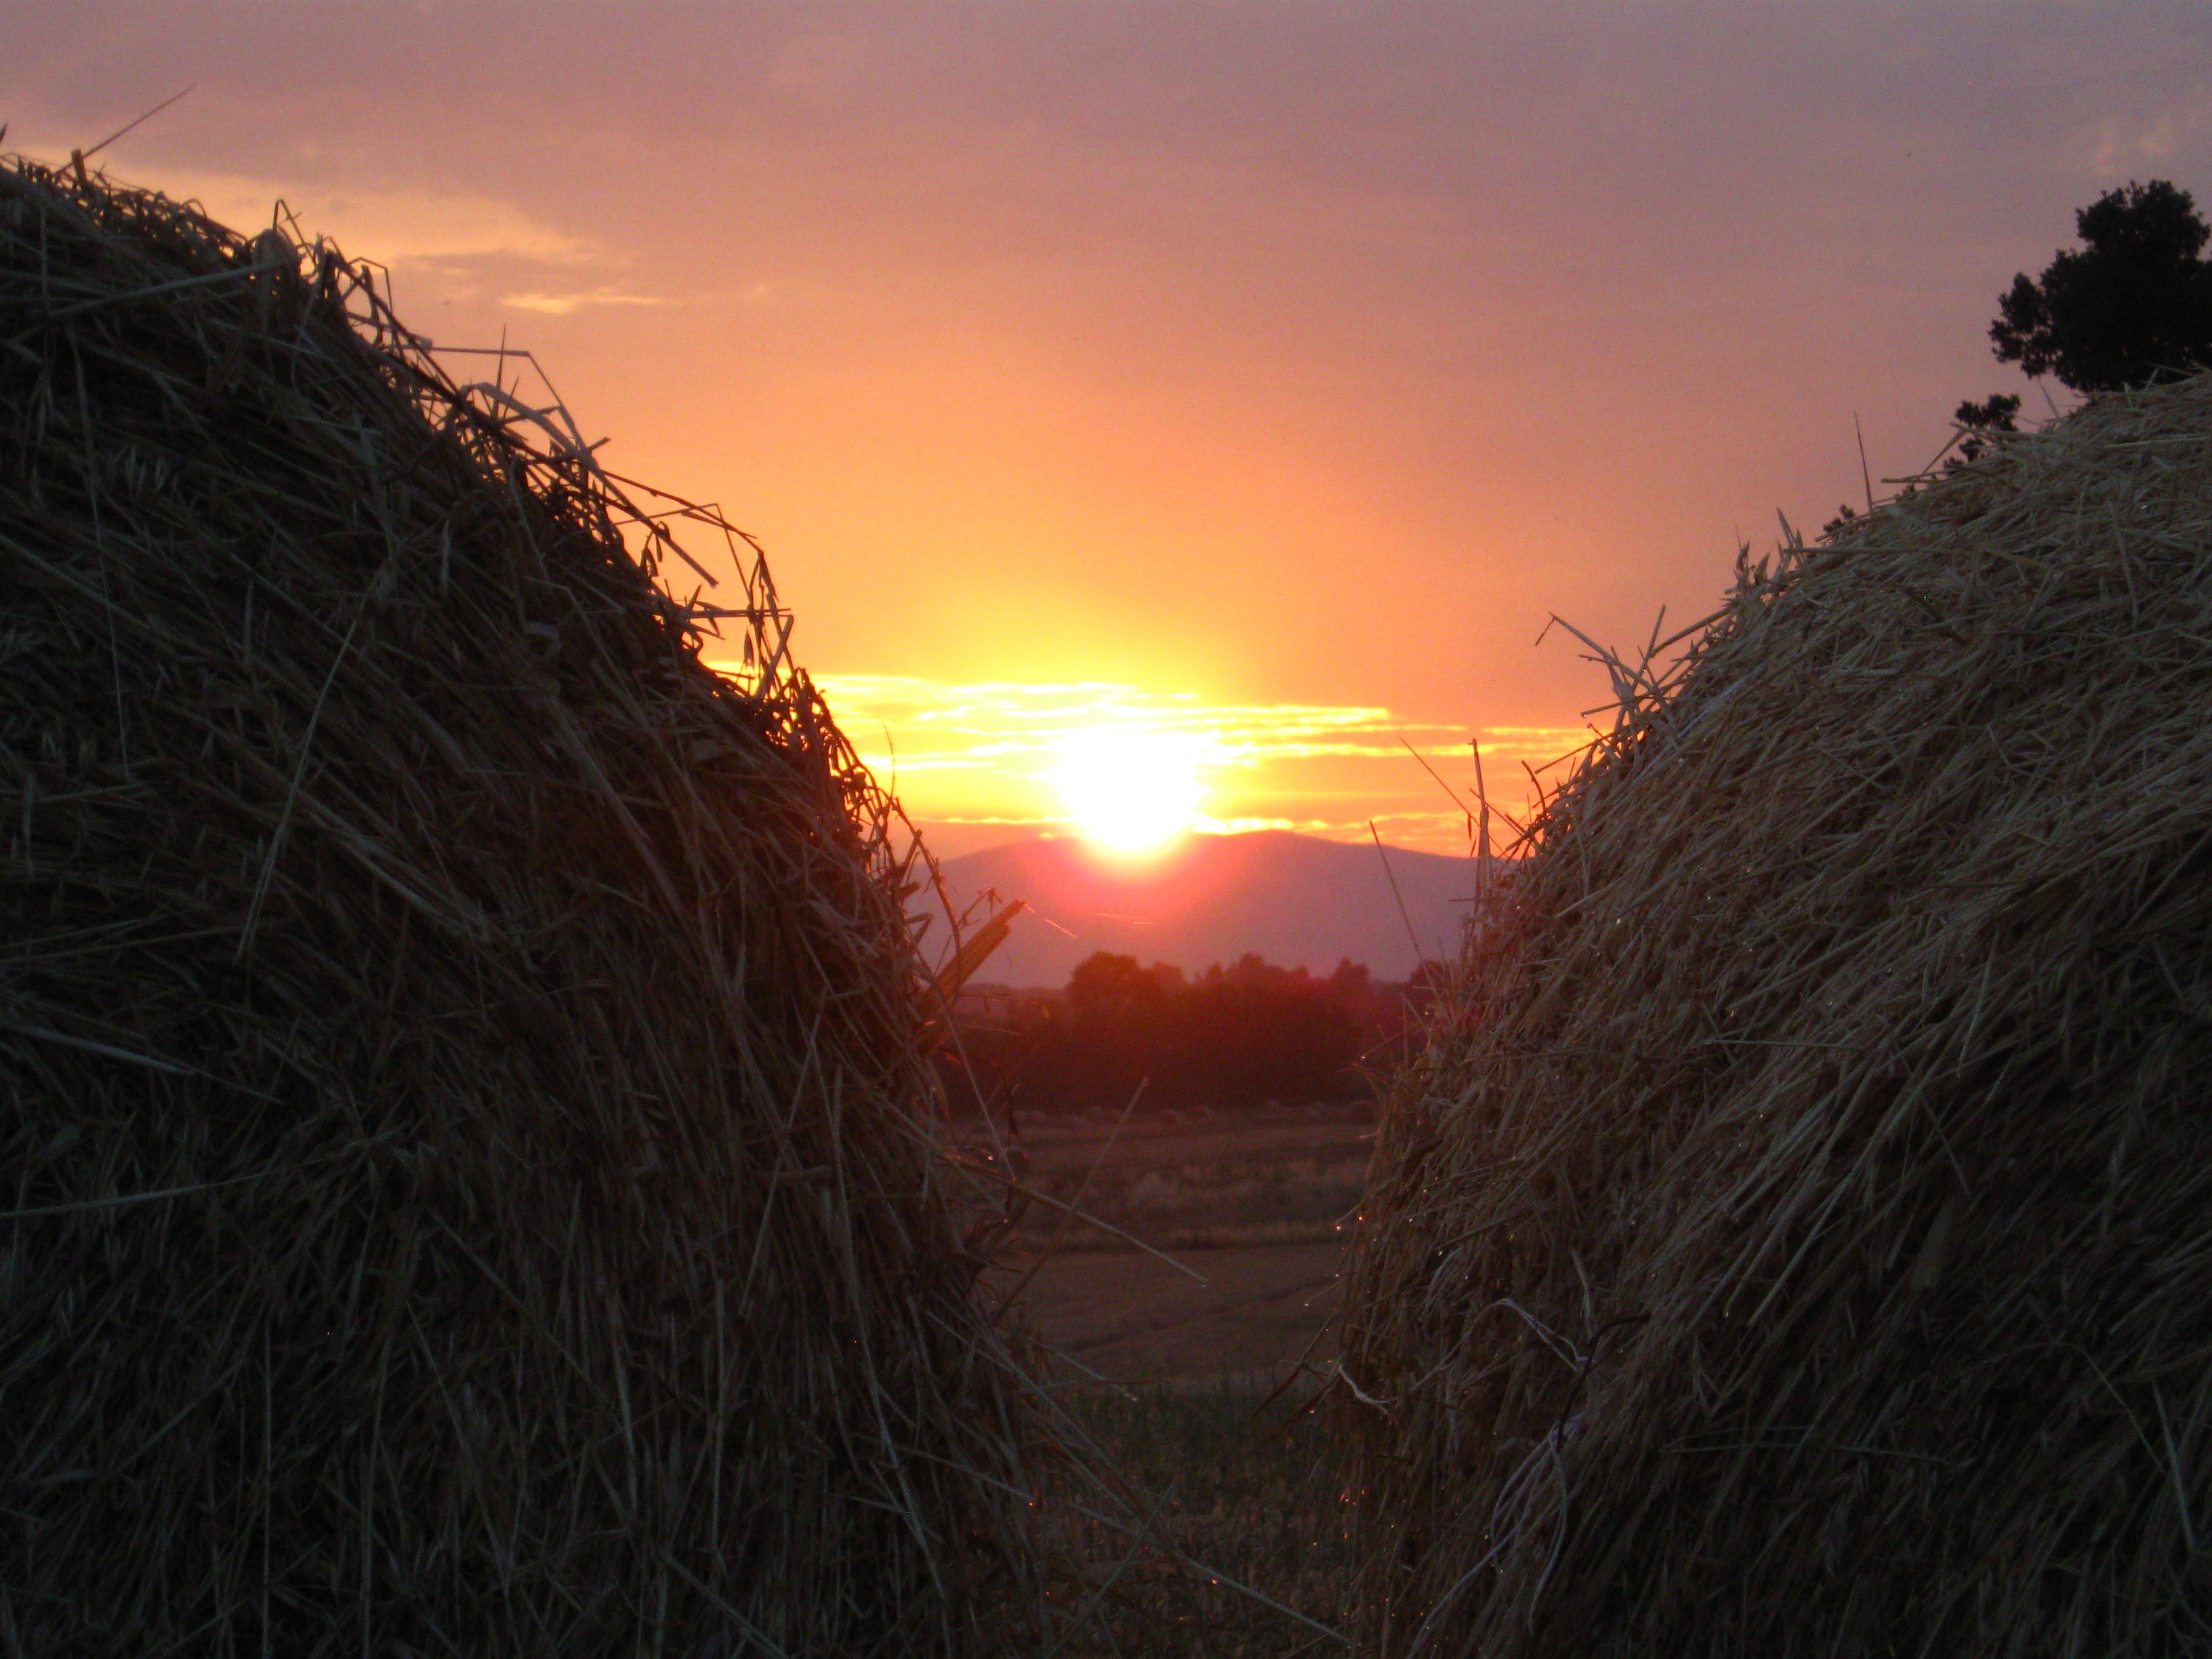
landscape, nature, horizon, cloud, sky, sun, sunrise, sunset, hay, sunlight, morning, water drop, hill, dawn, summer, dusk, evening, shadow, holiday, italy, tuscany, maremma, atmospheric phenomenon